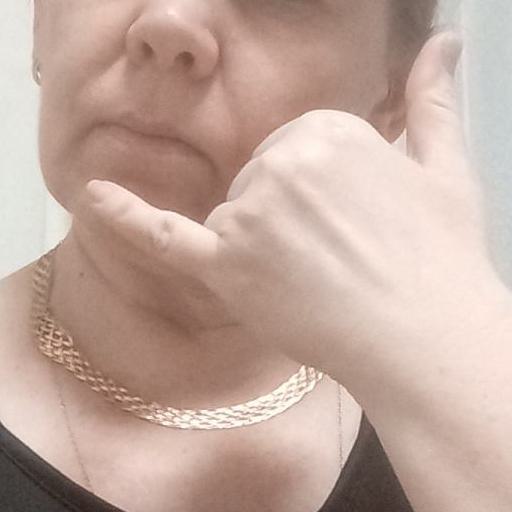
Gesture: call